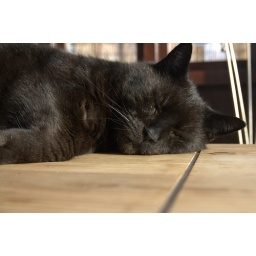
Since the conservatory is now usable, Pickle has taken to sleeping on the dining table in the early evening.